Jim Steinman

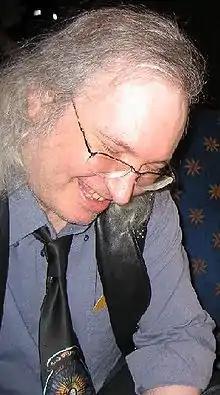
Steinman in 2005

In 2000, South African singer Jennifer Jones sang at the World Aids Day concert. Jones performed "The Future Ain't What It Used To Be". The World Aids Day concert was broadcast worldwide. For many people around the world, this was the first or only time they ever heard that song. In 2001, the box set "Andrew Lloyd Webber: Now & Forever" was released. It included a recording, produced by Steinman and Andrew Lloyd Webber, and also co-produced by Steven Rinkoff and Nigel Wright, of the Steinman/Webber song "A Kiss Is a Terrible Thing to Waste", from "Whistle Down the Wind". It was credited to The Metal Philharmonic Orchestra, which was an unrealized performance project idea. Kyle Gordon, a.k.a. "Scarpia", a singer on many demo recordings for Steinman, sang the lead vocal. Around 2001, Steinman was working with singer Karine Hannah. Plans to make an album with her were eventually abandoned. Demo recordings of Hannah singing four songs by Steinman were leaked to fans and have since been available on numerous fan sites. The songs on these demos are "Safe Sex", "Making Love Out of Nothing at All", "Is Nothing Sacred" and "Braver Than We Are". Steinman also recorded her voice on a demo of "Catwoman's Song", which recycled parts of the Steinman/Eldritch song "More". This demo was part of Steinman's preparations for the unrealized "Batman: The Musical". He shared it with fans through a website. In 2002, Russell Watson released the album "Encore". It included the Steinman/Black song "Is Nothing Sacred". Steinman had originally worked on his production of this song with Watson on lead vocals.